Lim Yo-hwan

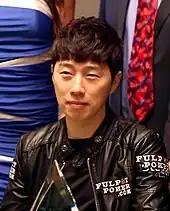
Lim during the 2014 WPT National Philippines

In December 2013, Lim embarked on a new career path as a professional poker player after signing with Me2on. His first notable tournament appearance was at the Macau Poker Cup in January 2014. Despite being relatively new to the poker scene, he reached the final table and finished in eighth place out of 235 participants. Over the years, Lim continued to compete in various poker tournaments. In 2016, he secured his first tournament title at the Asian Poker Tour (APT) Kickoff Manila. Later that year, he added another title to his name by winning the APT Macau.